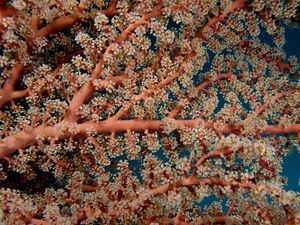
Les Nidaliidae constituent une famille de coraux alcyonaires de l'ordre des Alcyonacea.
Les Alcyonacea sont un ordre d'anthozoaires, qui regroupe des coraux mous ou durs, qui n'ont pas besoin de lumière pour leur croissance.
Siphonogorgia est un genre de coraux alcyonaires de la famille des Nidaliidae.